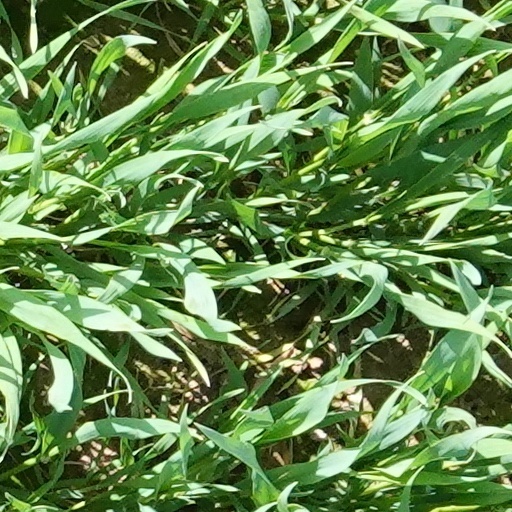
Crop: wheat